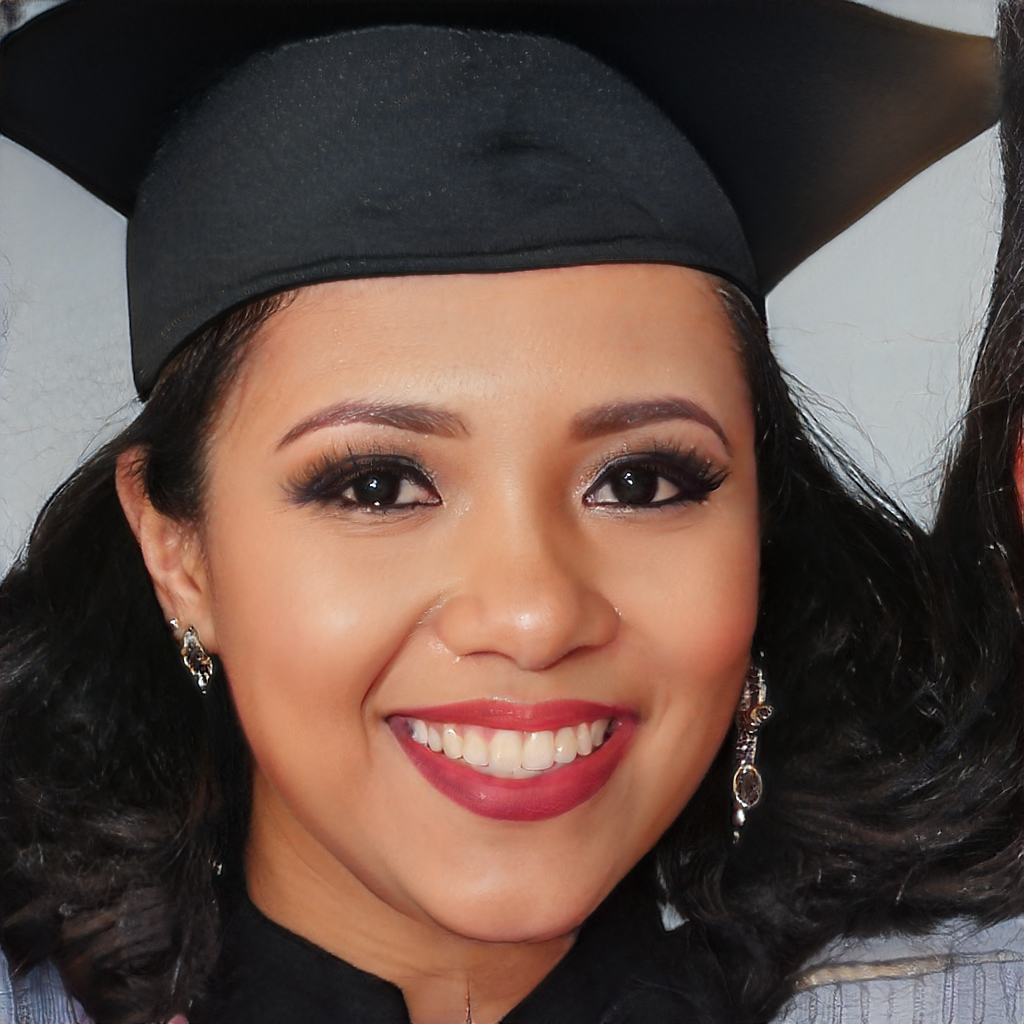
Portrait style: Real Portrait